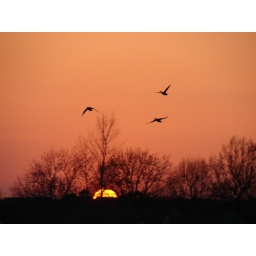
After many attempts I managed to get some birds flying in there :)